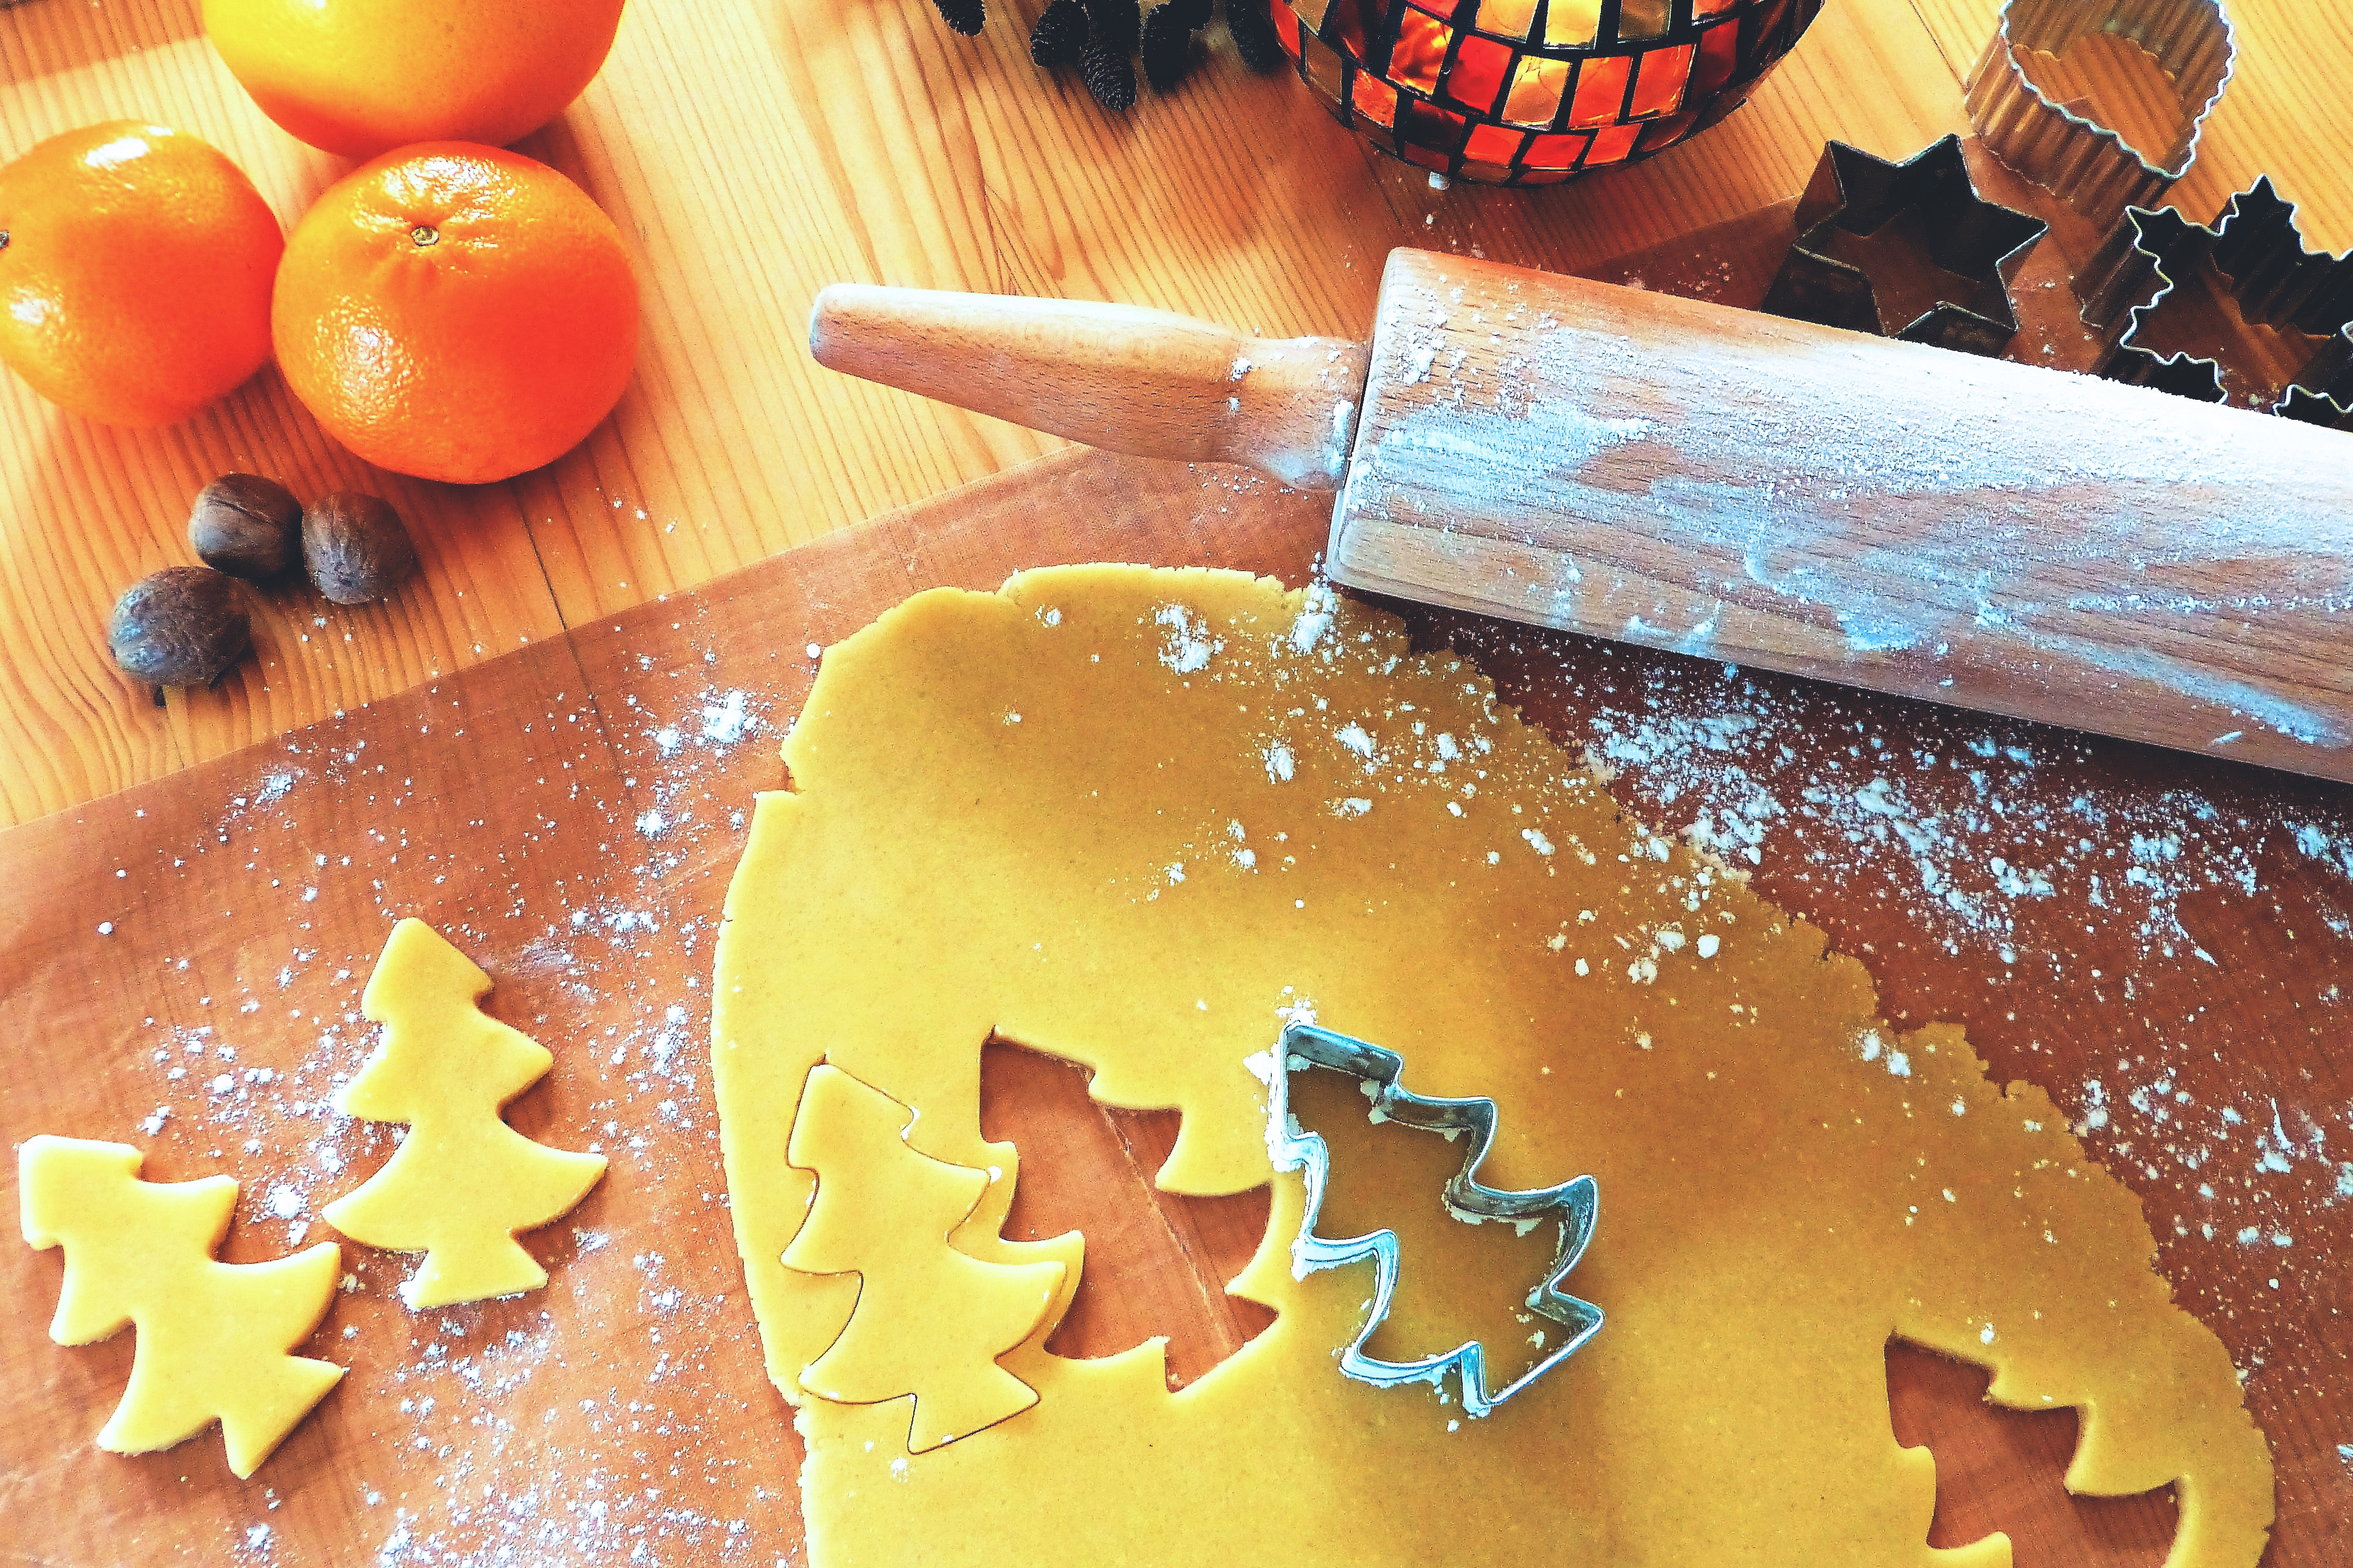
rolling pin, food, cuisine, recipe, dish, baking, fruit, kitchen utensil